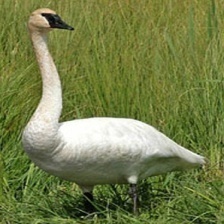
Species: TRUMPTER SWAN
Scientific name: CYGNUS BUCCINATOR
ImageNet parent category: black_swan